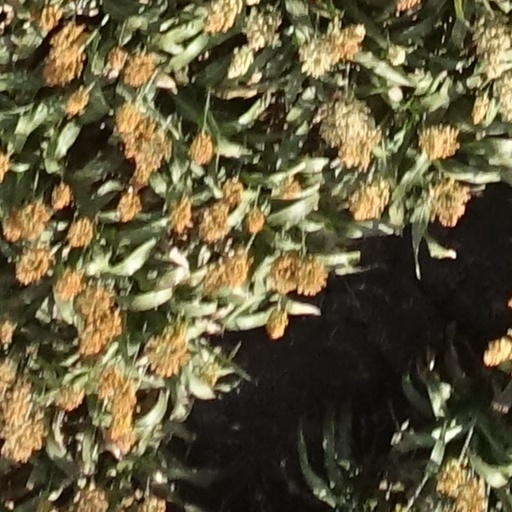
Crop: sorghum